Juan de Flandes

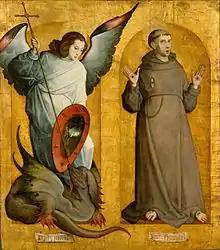
The Archangel Michael and Saint Francis of Assisi.

Juan de Flandes ("John of Flanders"; c. 1460 – by 1519) was a Flemish painter active in Spain from 1496 to 1519. His actual name is unknown, although an inscription "Juan Astrat" on the back of one work suggests a name such as "Jan van der Straat". Jan Sallaert, who became a master in Ghent in 1480, has also been suggested. He worked in the Early Netherlandish style.